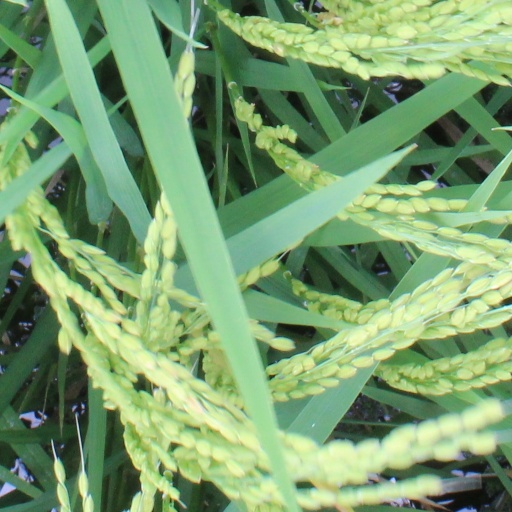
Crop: rice